Archdeacons in the Diocese of Chelmsford

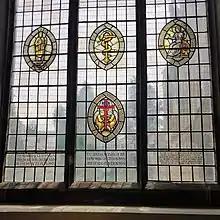
A window on the south side of Chelmsford Cathedral, showing the seals of the four pre-2013 archdeaconries.

When the diocese was created, it consisted of the ancient archdeaconries of Essex and Colchester. The first changes to the diocese's archdeaconries occurred on 17 March 1922 when the Archdeaconry of Southend was created from the old Essex archdeaconry and that old archdeaconry renamed to West Ham: at its erection, the 1922 Southend archdeaconry consisted of the Deaneries of Barstable/Brentwood, of Canewdon and Southend, of Chelmsford, of Chigwell, of Dengie, of Harlow, of Maldon, of Ongar, of Roding, and of Wickford. West Ham archdeaconry was further split in 1993 to create the Archdeaconry of Harlow following a 1989 decision of the Diocesan Synod.